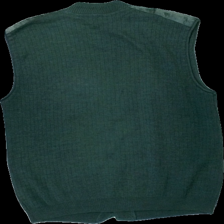
View: back
Type: Vest
Category: Men
Brand: Not in the list
Brand text on label: kings
Colors: Green
Material: 57% acrylic 43% wool
Cut: Regular
Size: S
Season: All
Damage location: bottom right
Damage 2 location: middle center
Price range: 50-100
Recommended usage: Reuse
Description: grön stickad väst med knappar fram